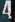
Number: 4